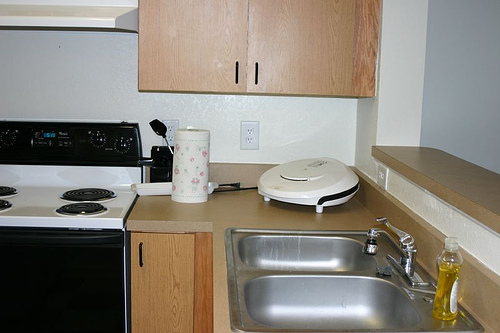
user: Given an image and a question. Answer the question in a short answer. Question: How much does the appliance pictured typically cost? Short Answer:
assistant: $500